Monos (film)

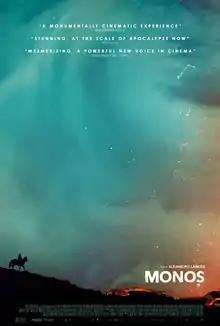
Theatrical release poster

Monos is a 2019 internationally co-produced war drama film directed by Alejandro Landes, written by Landes and Alexis Dos Santos and produced by Fernando Epstein, Santiago Zapata, Martin Solibakke, Cristina Landes and Landes himself. It stars Julianne Nicholson and Moisés Arias. The film follows a group of teenage soldiers assigned to watch over a hostage. This film was released in the United States on September 13, 2019, by Neon and Participant, receiving positive reviews from critics.